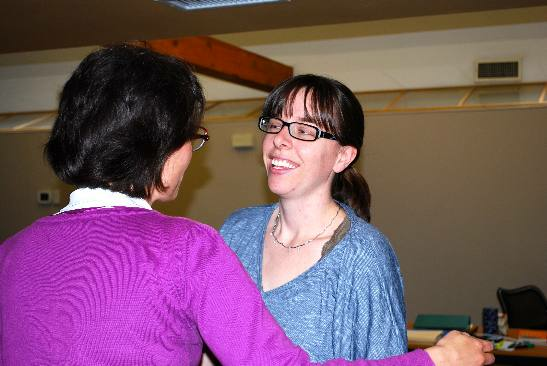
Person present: Yes